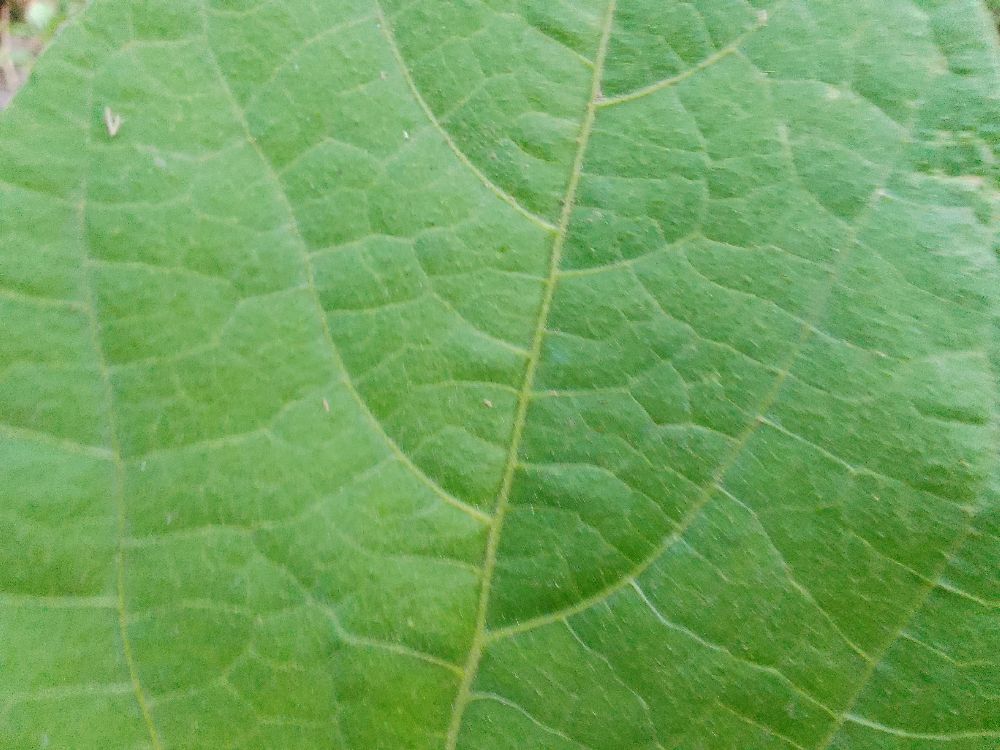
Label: healthy